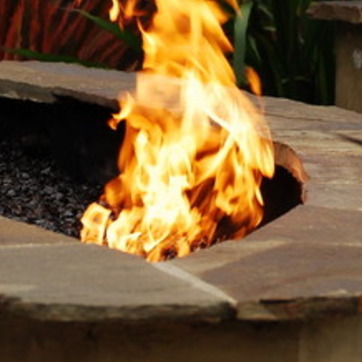
Material: other